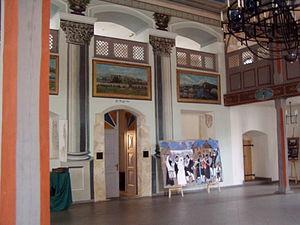
La synagogue Kupa de Cracovie est située à Kazimierz, quartier de Cracovie en Pologne, au 8 rue Jonathan Warschauer. C'est la dernière synagogue construite dans ce quartier qui était avant la Seconde Guerre mondiale à majorité juive. Elle était aussi dénommée la synagogue de l'hôpital en raison de sa proximité avec l'ancien hôpital juif, mais aussi péjorativement la synagogue des pauvres, car elle avait comme fidèles les membres les plus pauvres de la communauté juive.